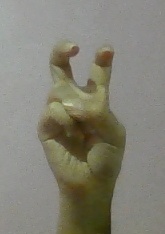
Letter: toot